Ivan Toney

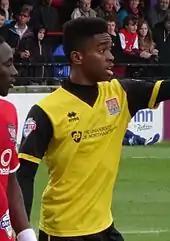
Toney playing for Northampton Town in 2014

Toney began his career at his hometown club Northampton Town. He made his first-team debut on 13 November 2012, in a 3–3 draw in the FA Cup first round away to Bradford City; he came on at the end of regulation time in place of Lewis Wilson as his team eventually lost 4–2 in a penalty shoot-out. At 16 years old he became the youngest first-team player in the club's history. The following day, he scored four goals in the FA Youth Cup, in a 5–0 win over York City. His only other appearance in a matchday squad that season was on 17 November, remaining unused in a 3–1 League Two win at home to Wycombe Wanderers.